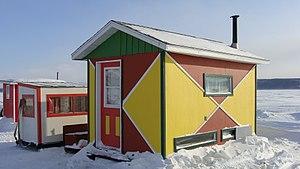
Cabane à pêche à Saint-Fulgence, au Saguenay (Québec, Canada).
La pêche sur glace, aussi appelée pêche sous la glace ou, de façon générale, pêche blanche, est un type de pêche sportive pratiquée sur la couche glacée d'une étendue d'eau. Elle consiste à pêcher le poisson à travers un trou pratiqué dans la glace.